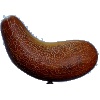
Label: Cucumber Ripe 1